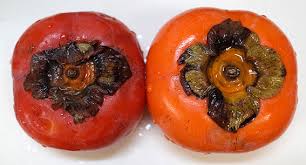
Waste category: biological